Erik Chisholm

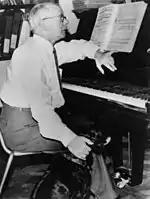
Composing at his Petrof piano with Towser, his concert-going Spaniel, at his feet.

Sir Arnold Bax called Erik Chisholm "the most progressive composer that Scotland has ever produced". After 19 years at the South African College of Music, Dr. Chisholm composed an additional twelve operas drawing inspiration from "sources as varied as Hindustan, the Outer Hebrides, the neo-classical and baroque, pibroch, astrology and literature".